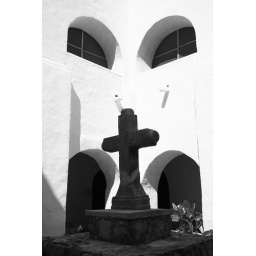
A cross at the church in Izamal on the Yucatan Peninsula appears to make a face